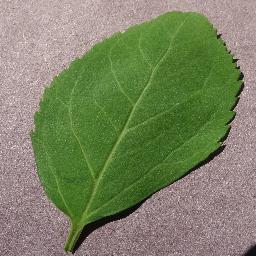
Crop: cherry
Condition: (including_sour)_healthy